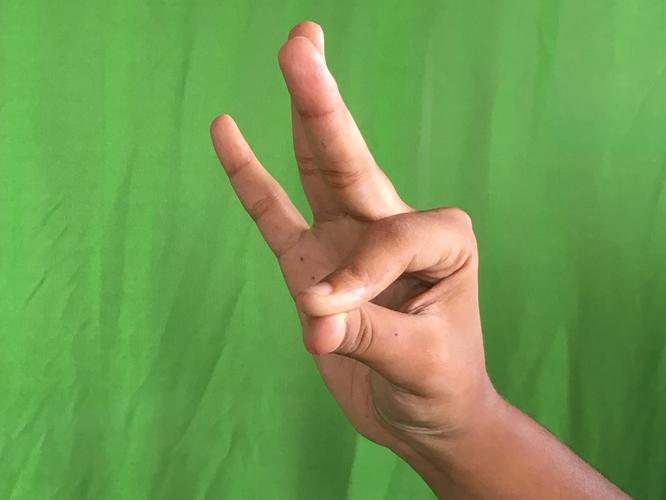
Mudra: Hamsasyam
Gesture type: single_hand